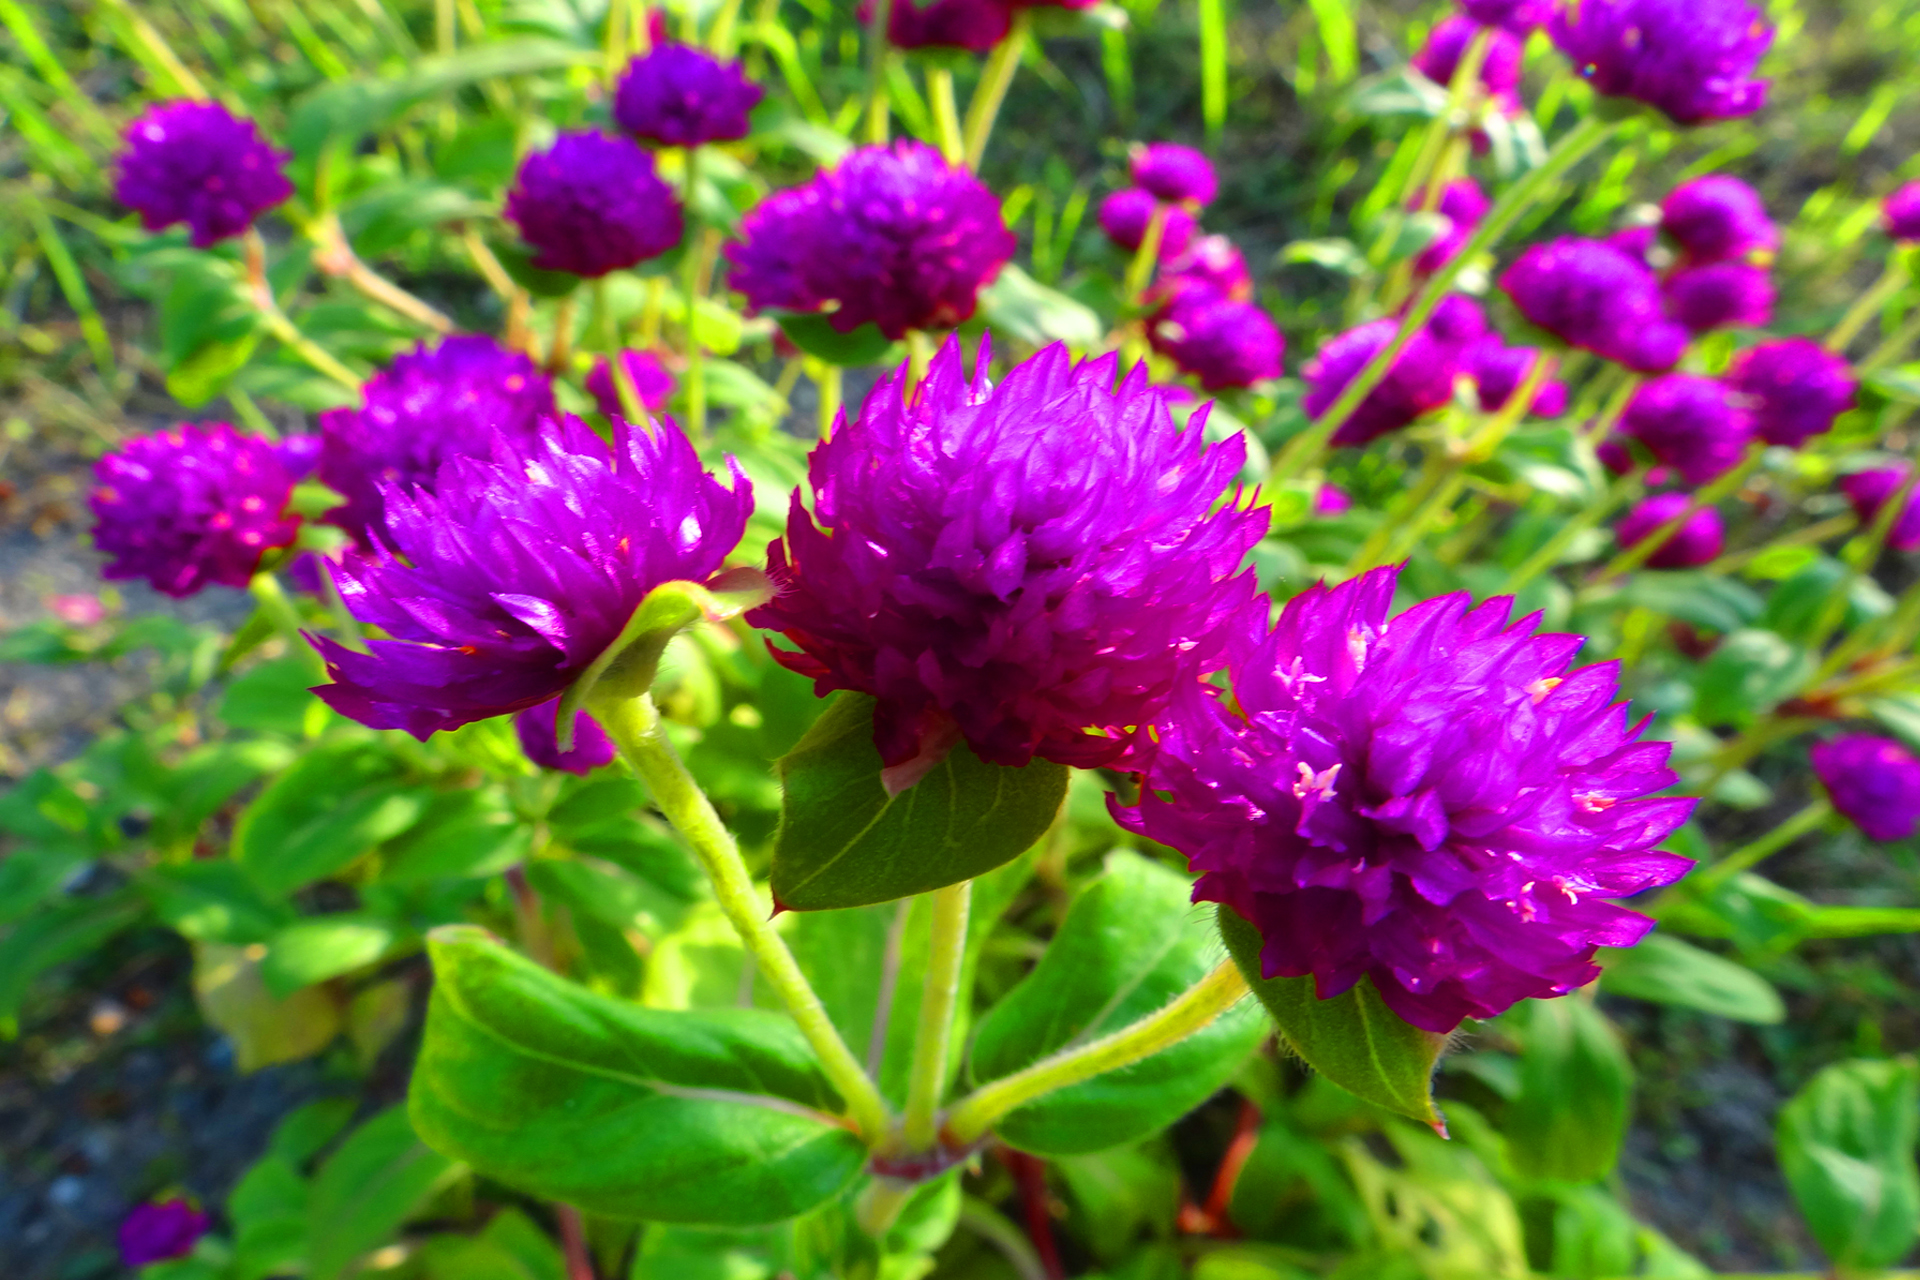
flower, flowering plant, plant, purple, china aster, petal, ironweed, annual plant, subshrub, shrub, wildflower